Novum Testamentum Graece

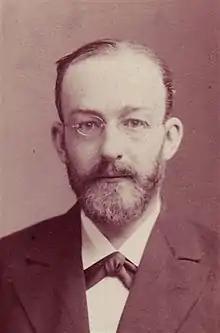
Eberhard Nestle

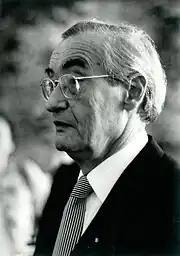
Kurt Aland

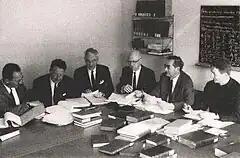
The GNT Committee, from right to left: Carlo Maria Martini, Kurt Aland, Allen Wikgren, Bruce Metzger and Matthew Black (with Klaus Junack, Aland's assistant),

The title is sometimes applied to the United Bible Societies (UBS) edition, which contains the same text (its fifth edition referred to as UBS5, contains the text from NA28). The UBS edition is aimed at translators and so focuses on variants that are important for the meaning whereas the NA includes more variants.